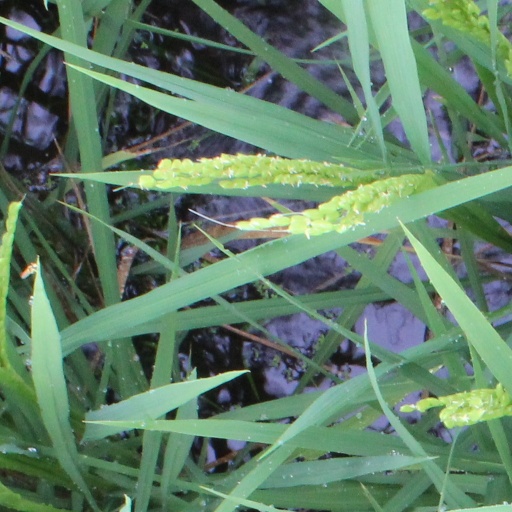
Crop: rice